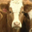
Label: cattle